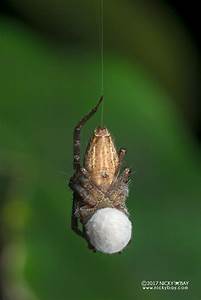
Label: ragno